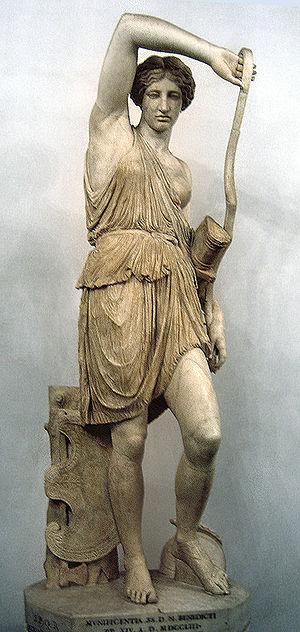
Tête d'Amazone blessée du type du Capitole-Mattei. Marbre Italiano: Testa di Amazzone ferita. Marmo
L'Amazone blessée est une sculpture de Phidias de la seconde moitié du cinquième siècle av. J.C., connue seulement par des exemplaires romains, le meilleur se trouvant aux Musées du Capitole de Rome.
Pour les anciens, la sculpture de la seconde moitié du Vᵉ siècle av. J.-C., dit aussi le siècle de Périclès, est dominée par deux sculpteurs de renom, Polyclète et Phidias. Le premier atteignit le sommet de l'art équilibré et rationnel propre à sa génération en fondant sur un système de rapports mathématiques les proportions idéales du corps humain qu'il consigna dans un ouvrage : le Canon, et son école assura la diffusion de ses formules. Le second par le prestige d'Athènes, la célébrité et l'influence du Parthénon et en général des monuments construits sur l'Acropole de 447 à 404 av. J.-C. Ils sont les représentants majeurs de ce que l'on appelle le premier classicisme, entre 480 et 370 av. J.-C., période elle-même découpée en plusieurs styles.